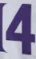
Number: 4